Houston Methodist Clear Lake Hospital

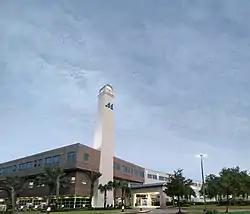

Houston Methodist Clear Lake Hospital, located in Nassau Bay, Texas, across from Johnson Space Center, is one of seven community hospitals that are part of Houston Methodist. It employs about 900 people, has an estimated 700 affiliated doctors and admits more than 5,700 patients annually. The hospital serves the Greater Bay area.